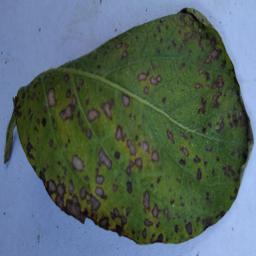
Etiqueta: Tizon_Temprano